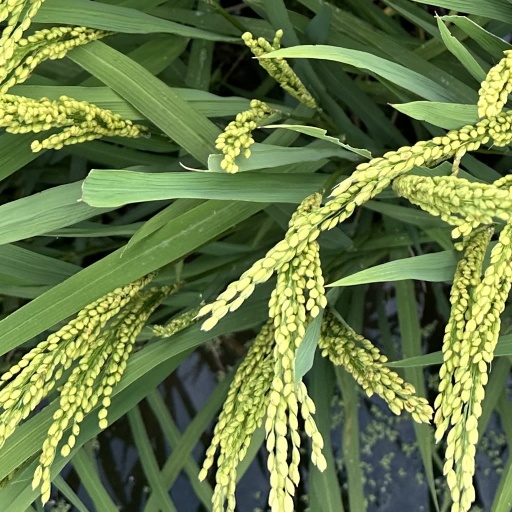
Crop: rice